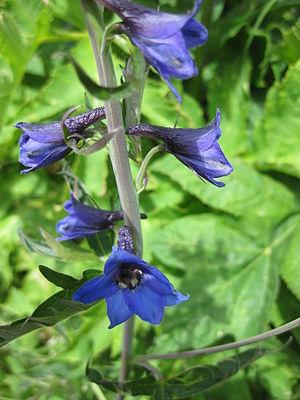
Le jardin botanique du col du Lautaret est un jardin botanique alpin d'altitude du massif alpin, situé au col du Lautaret, sur le territoire de la commune de Villar-d'Arêne, dans le département français des Hautes-Alpes. Il est l'un des plus anciens jardins botaniques alpins d'Europe.